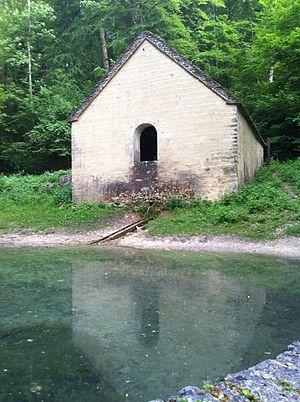
Curtil-Saint-Seine est une commune française située dans le département de la Côte-d'Or en région Bourgogne-Franche-Comté. Le village appartient à l'arrondissement de Dijon et au canton de Fontaine-lès-Dijon.